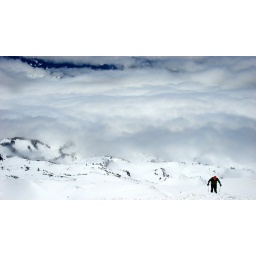
Chris nearing the crater rim on South Sister with an ocean of clouds below him.